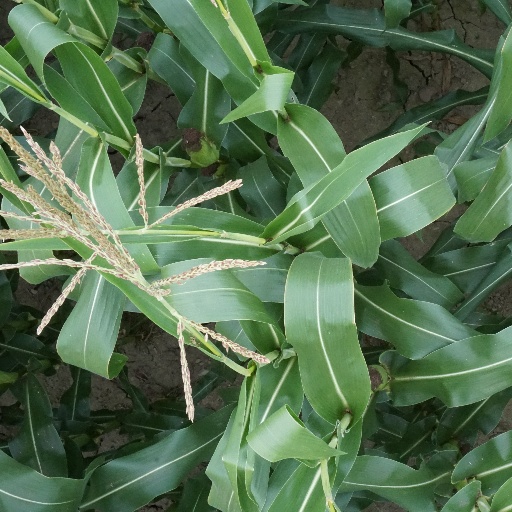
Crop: maize; corn